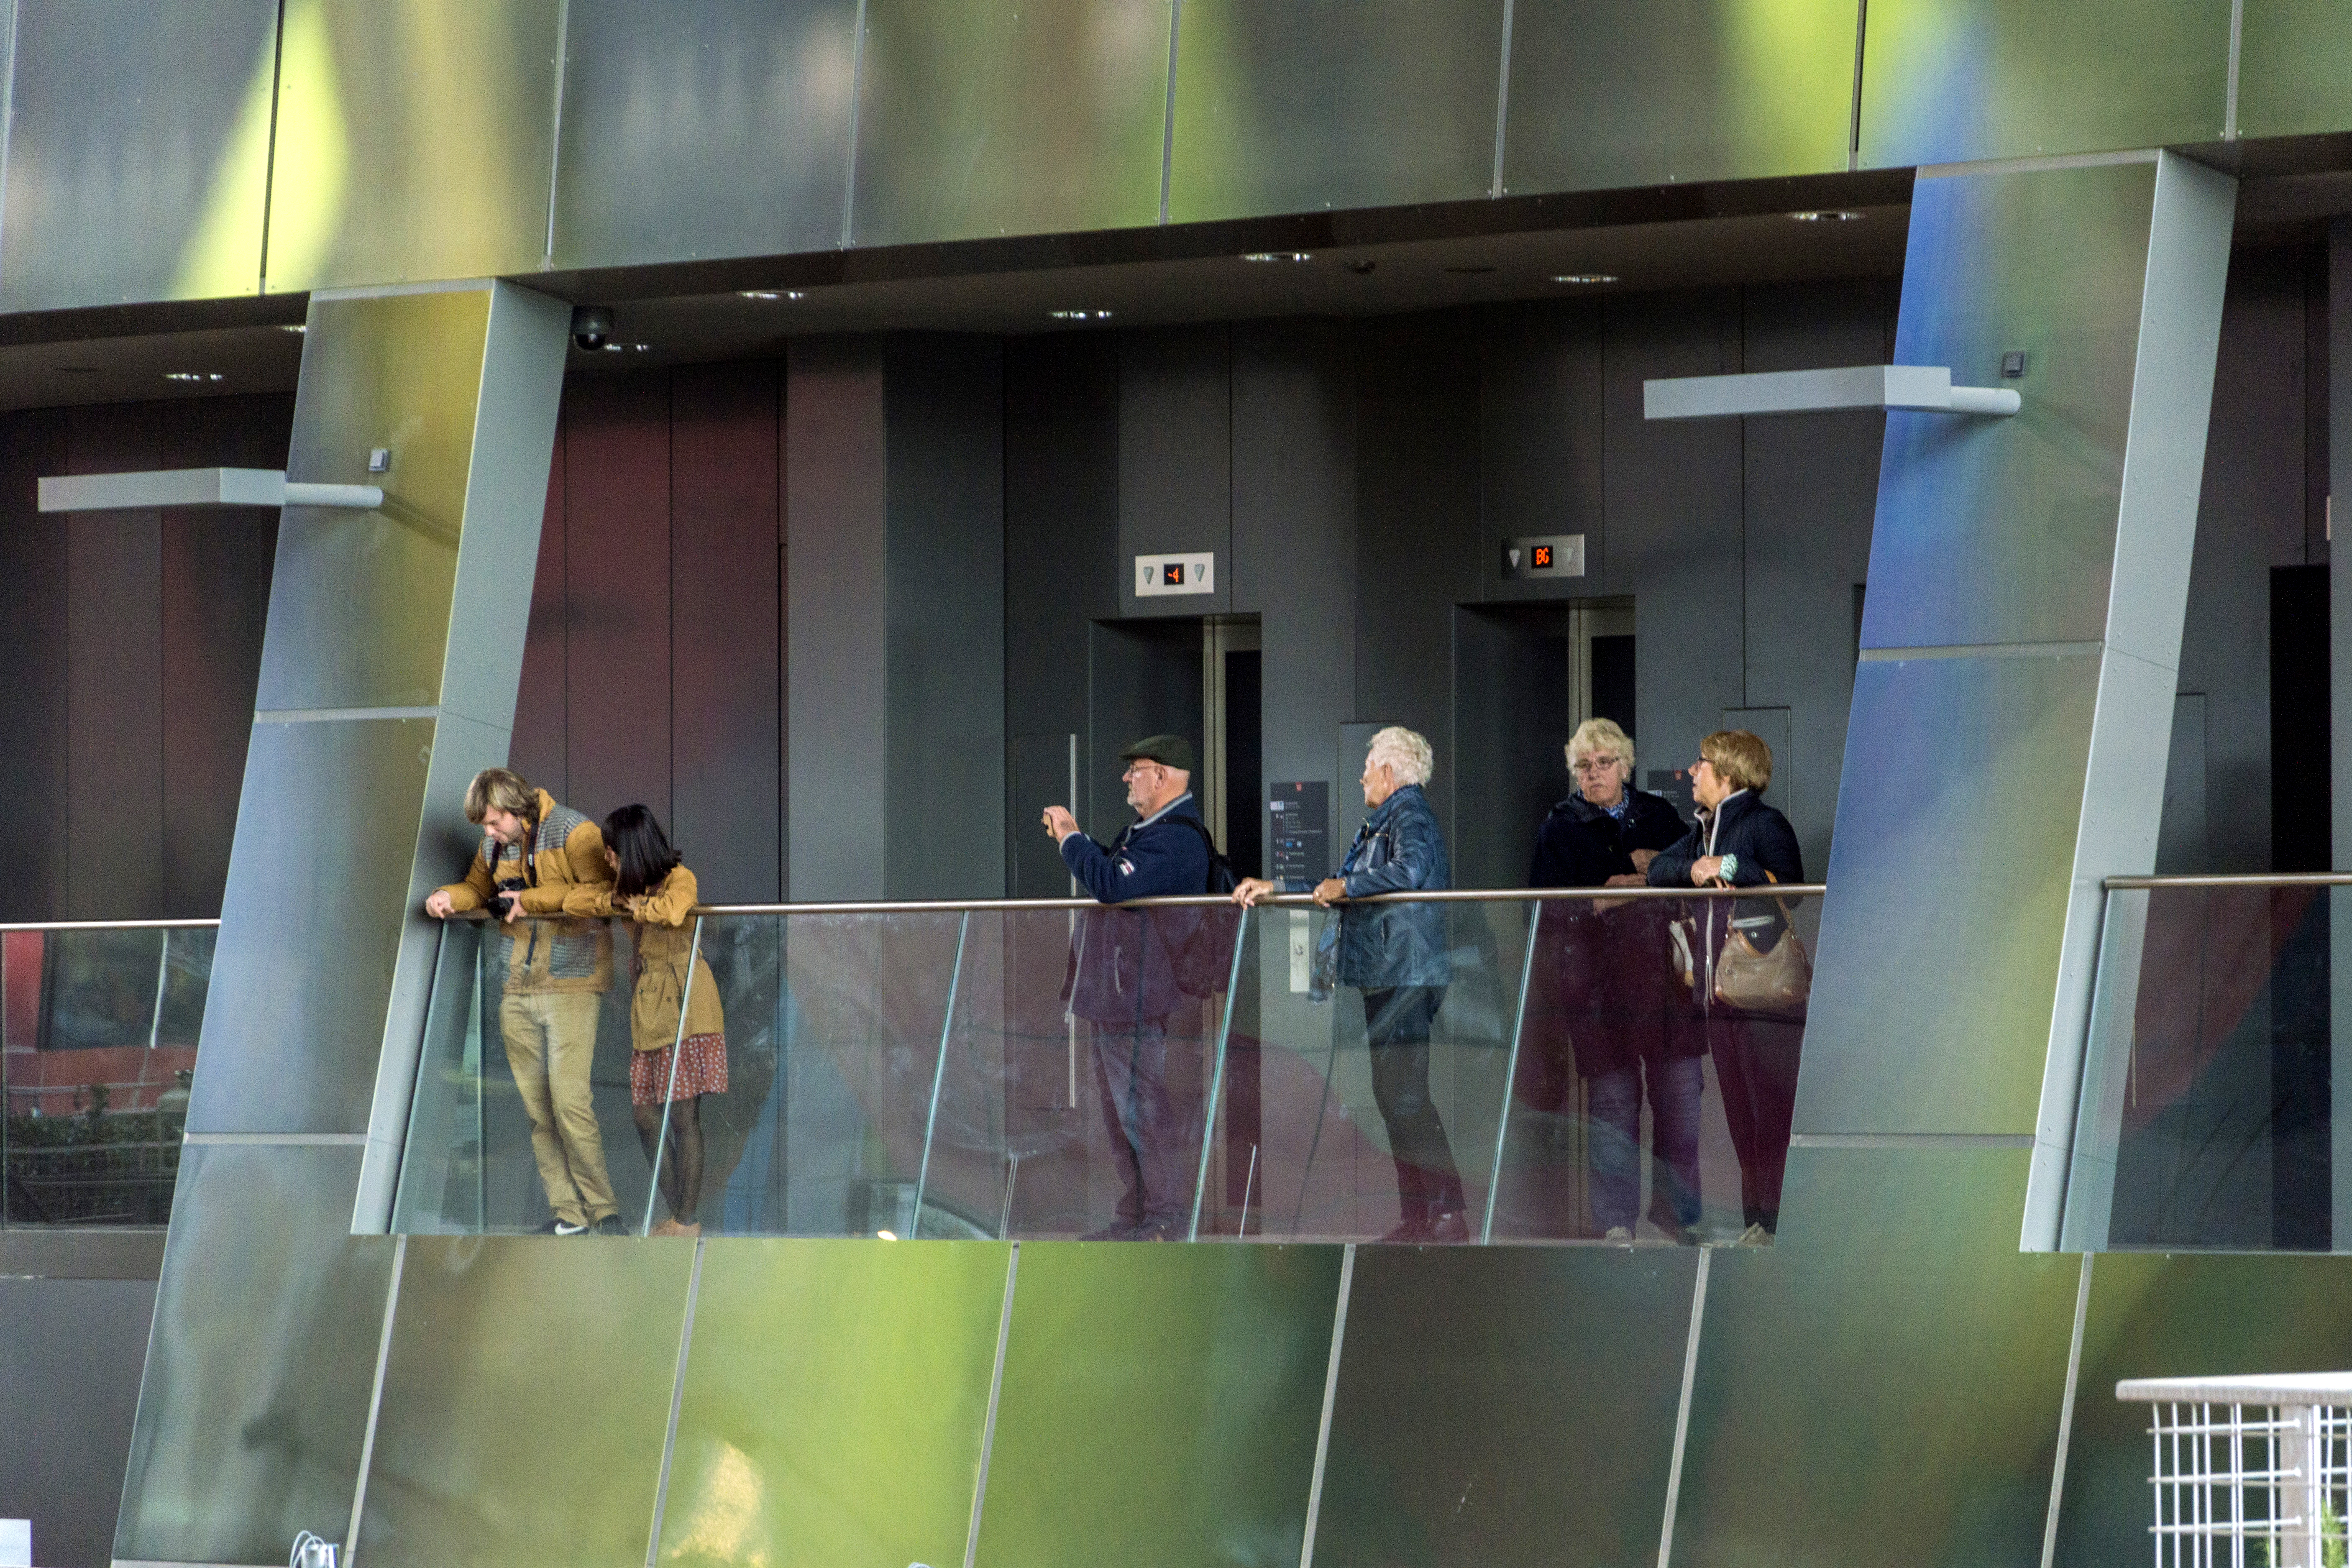
outdoor, architecture, photography, van, building, photo, color, nikon, public transport, interior design, holland, nederland, netherlands, rotterdam, de, dutch, outdoorphotography, picture, photograph, fotos, foto, fotografie, pd, tourist attraction, paulvandevelde, pdvandevelde, padagudaloma, dordrecht, nederlandinfotos, eventphotography, evenementenfotografie, pvdvfotografie, pdvandeveldedordrecht, nederlandsefotografie, dutchphotogaraphy, totallydutch, fotografienederland, hollandsefotografie, fotografieholland, velde, demarkthal, display window